Economy of Gauteng

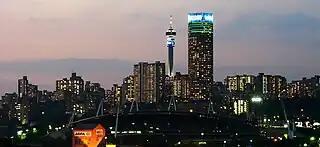
Johannesburg, the financial capital of South Africa

The Gauteng Province's total GDP for 2022 was R2.2 trillion (US$ 135 billion), making the province the single largest contributor to South Africa's GDP with a contribution of 33%, despite having only 1.4% of South Africa's land area. Gauteng's Gini coefficient of 0.62 makes it more equal than South Africa (the Gini coefficient of which is 0.63 (2014)) as a whole, although this is still a very high figure by international standards. The cities Johannesburg, Midrand and Pretoria, which are all economic powerhouses, and Vanderbijlpark, which is an industrial powerhouse, are all in Gauteng.